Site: brandenburg
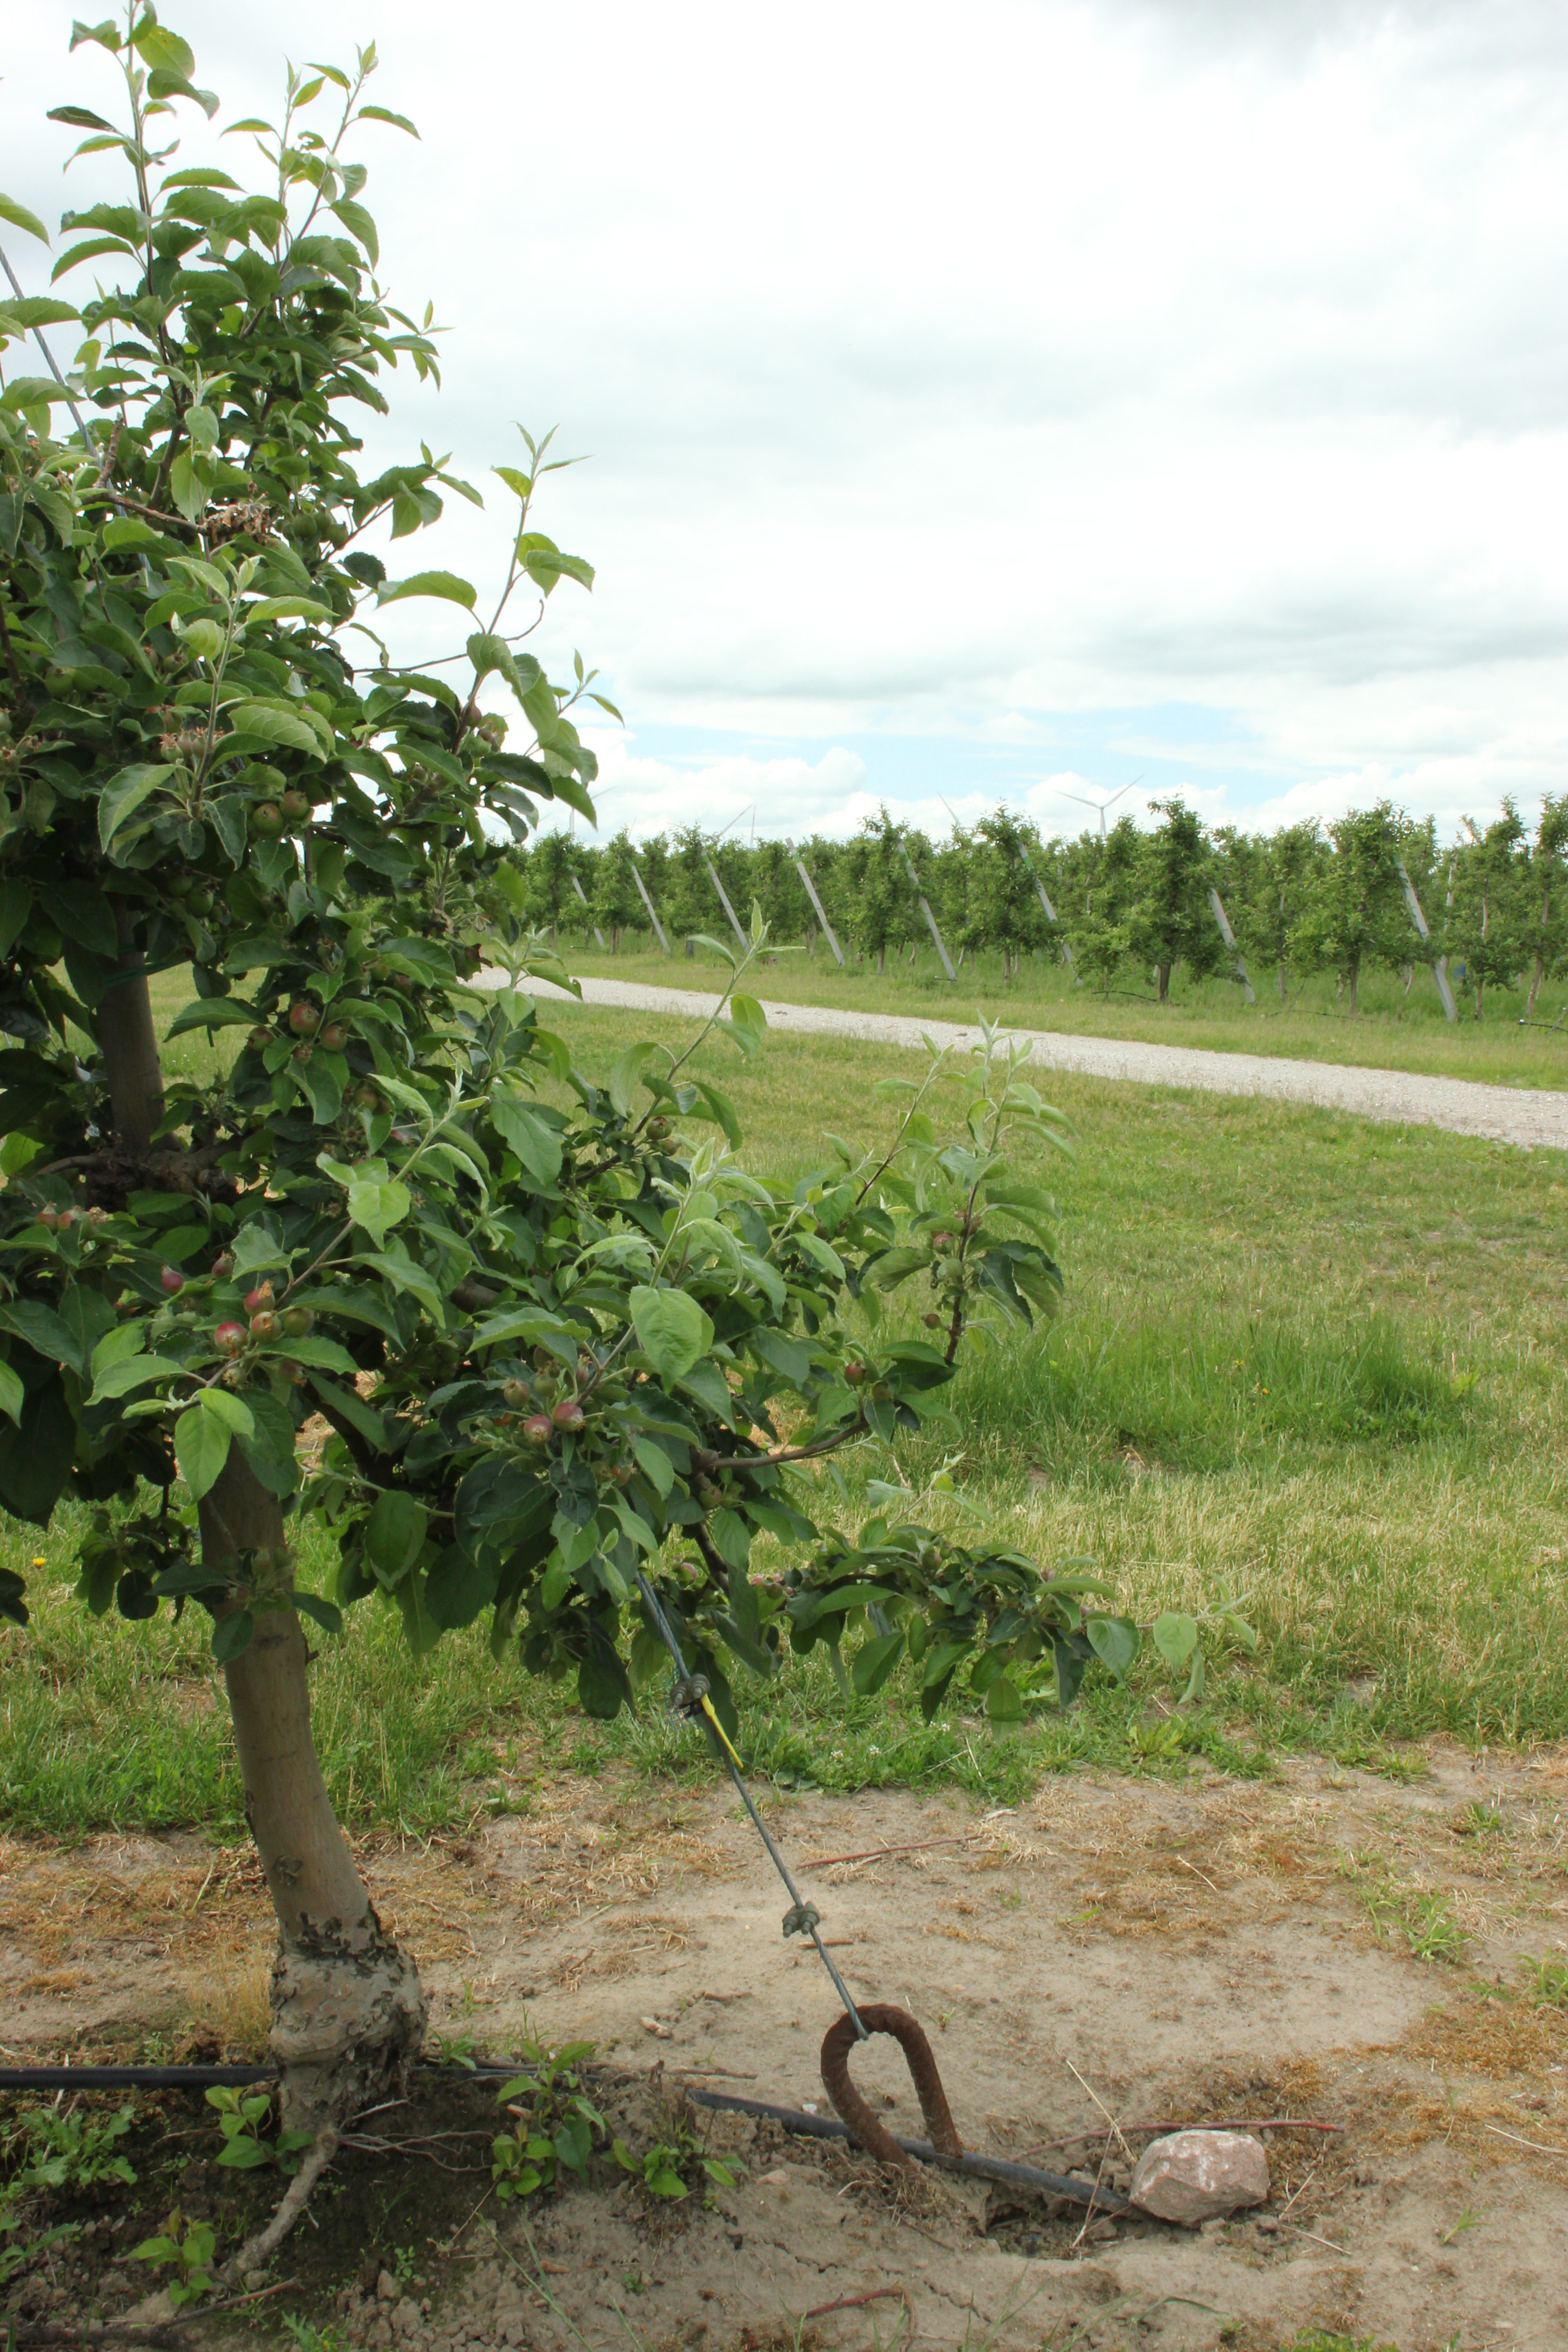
Growth stage (BBCH 72): Development of fruit